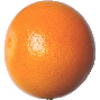
Label: Grapefruit Pink 1